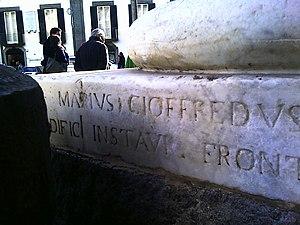
Le Palazzo Partanna est un édifice monumental situé piazza dei Martiri dans la ville de Naples.
Mario Gaetano Gioffredo est un architecte italien qui a été actif au XVIIIᵉ siècle.